Economy of Door County, Wisconsin

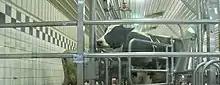
A milking parlor in Sevastopol

From 2001 to 2020 in inflation-adjusted dollars, the GDP of the utilities sector grew 1,193%, averaging an annual 63% increase over the 19 years, making utilities the fastest growing sector for which statistics were available. The second fastest growing sector was the information industry which grew 184% overall and averaged 9.7% growth per year. In real, non-inflation adjusted dollars, the utilities industry expanded from $292,000 in 2001 to $5.12 million in 2020, an increase of 1,653% over the 19 years with an average annual increase of 87%.